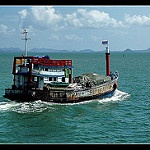
Label: sea